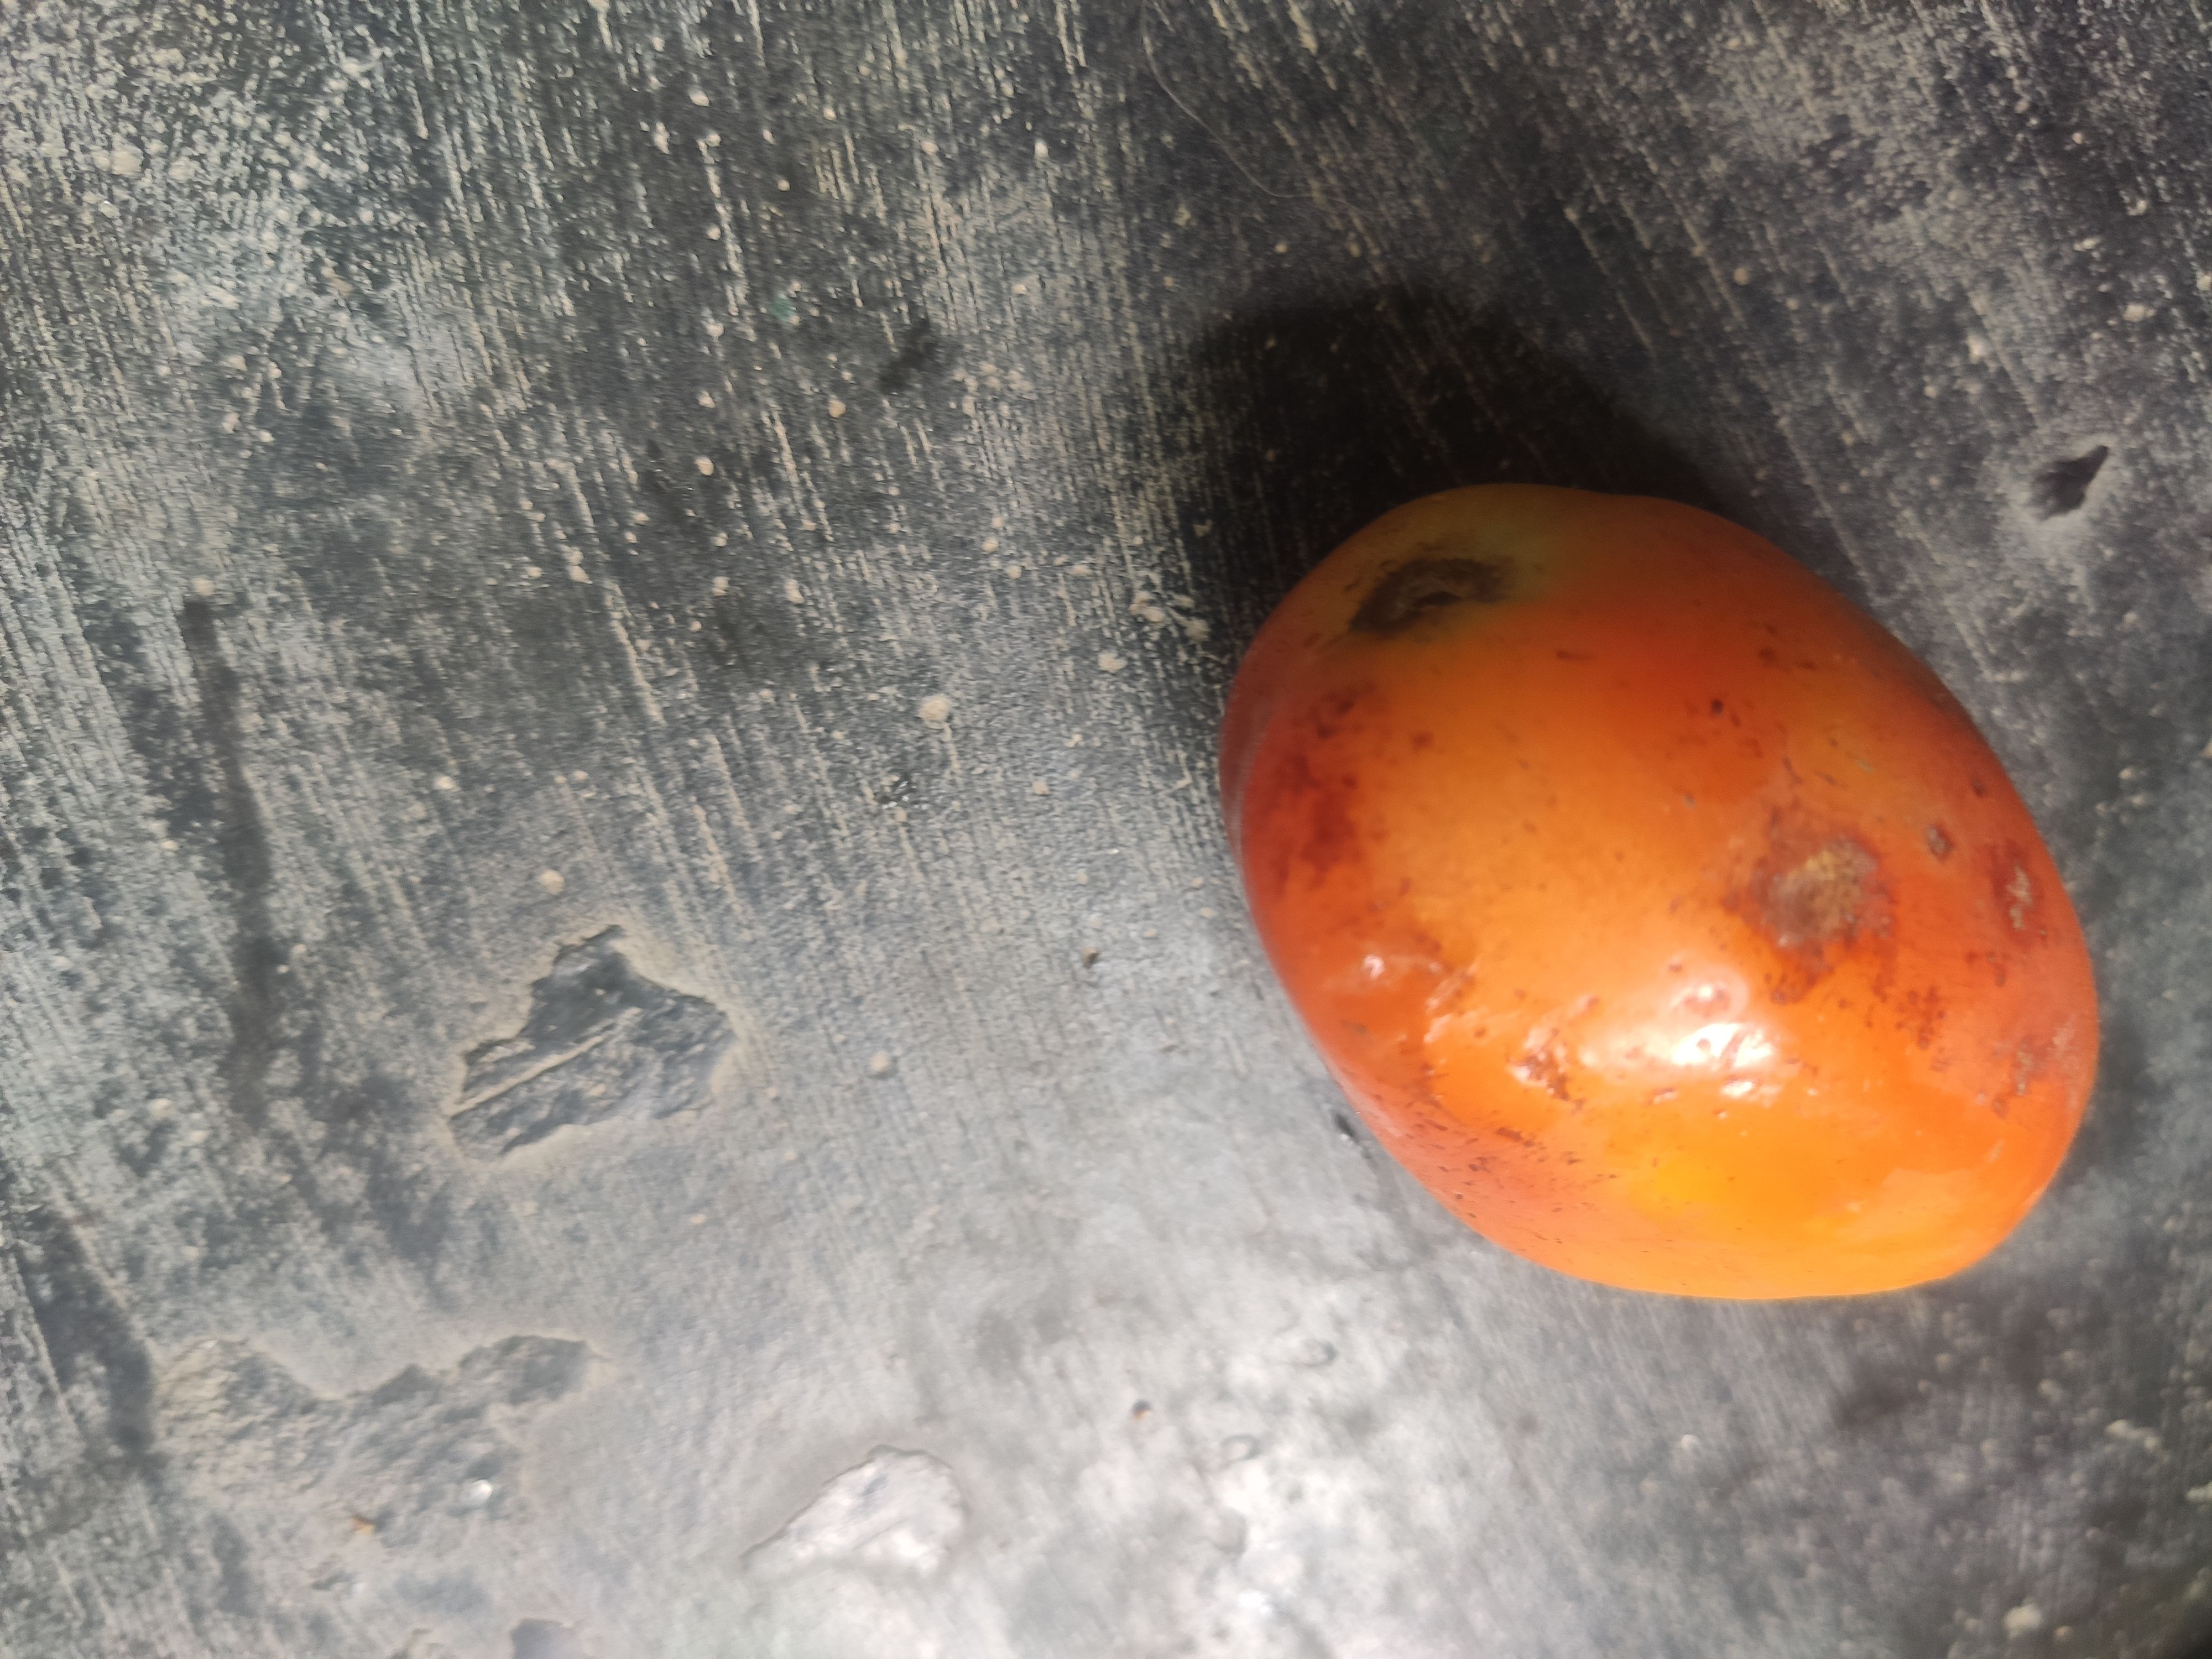
Fruit: tomatoes
Grade: 2nd-grade